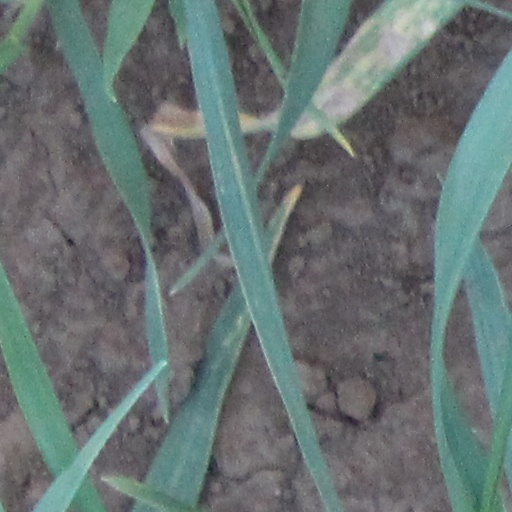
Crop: wheat